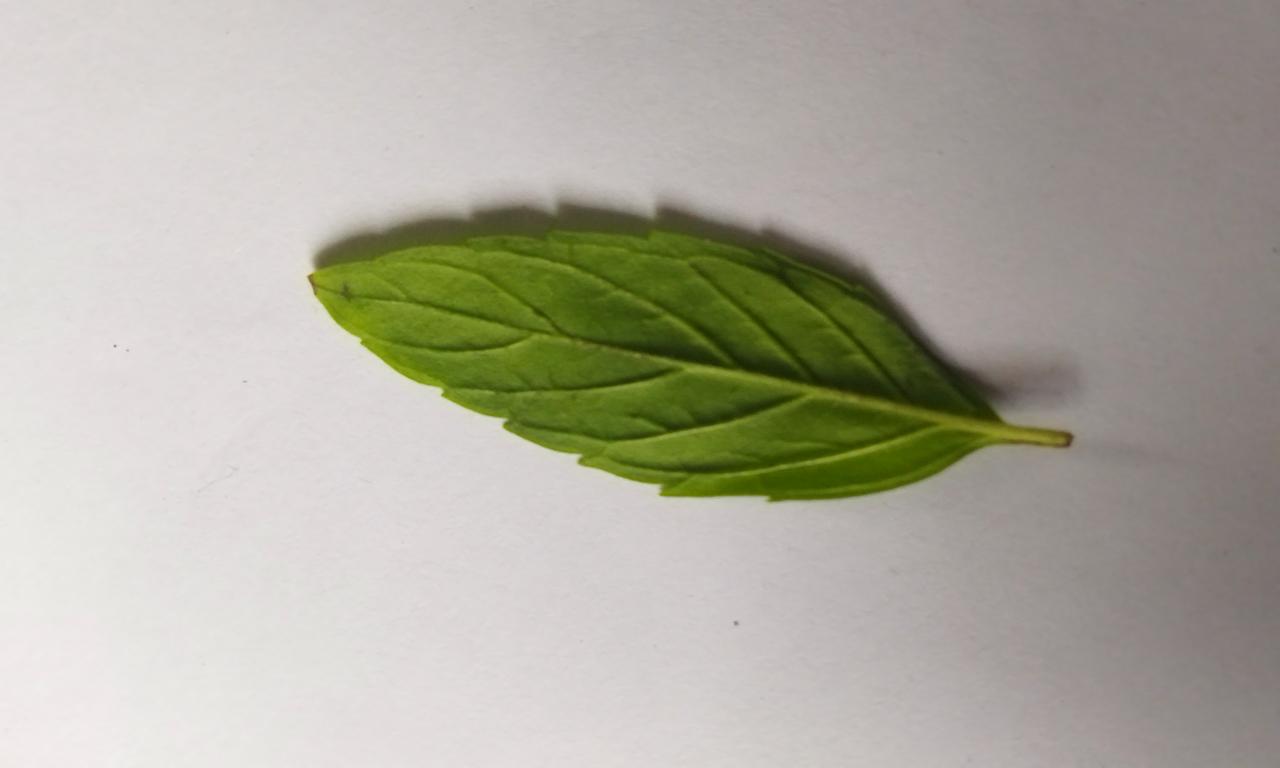
Label: Fresh